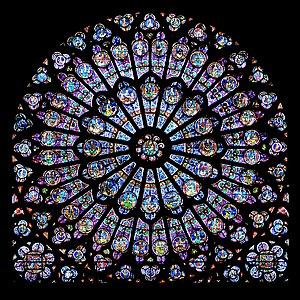
Rosace nord de la Cathédrale Notre-Dame de Paris Polski: Północna rozeta w katedrze Norte-Dame w Paryżu
L'architecture gothique est un style architectural d'origine française qui s'est développé à partir de la seconde partie du Moyen Âge en Europe occidentale. Elle apparaît en Île-de-France et en Haute-Picardie au XIIᵉ siècle. Elle se diffuse rapidement au nord puis au sud de la Loire et en Europe jusqu'au milieu du XVIᵉ siècle et même jusqu'au XVIIᵉ siècle dans certains pays. L'esthétique gothique et ses techniques se perpétuent dans l'architecture française au-delà du XVIᵉ siècle, en pleine période classique, dans certains détails et modes de constructions. Enfin, un véritable renouveau apparaît avec la vague de l'historicisme du XIXᵉ siècle jusqu'au début du XXᵉ siècle. Le style a alors été qualifié de néo-gothique.
Le vitrail est une composition de verre formée de pièces de verre. Celles-ci peuvent être blanches ou colorées et peuvent recevoir un décor. Le mot vitrail désigne une technique tandis que la fermeture d'une baie fixe avec du verre s'appelle une verrière.
En architecture et en décoration, une rosace ou rose est une ouverture en forme de rose dans un mur, dans une cloison, dans un garde-corps, dans une séparation bâtie qui délimite un espace. Ces ouvertures sont destinées à fournir le jour mais pas la vue. La rosace est préalablement aussi l'élément de décor sculpté, sans aucune ouverture. Ces éléments présentent une forme circulaire symétrique centrée avec des portions de courbes. En histoire de l'art, c'est un grand vitrail, soit ensemble de vitraux de forme circulaire décorant une église.